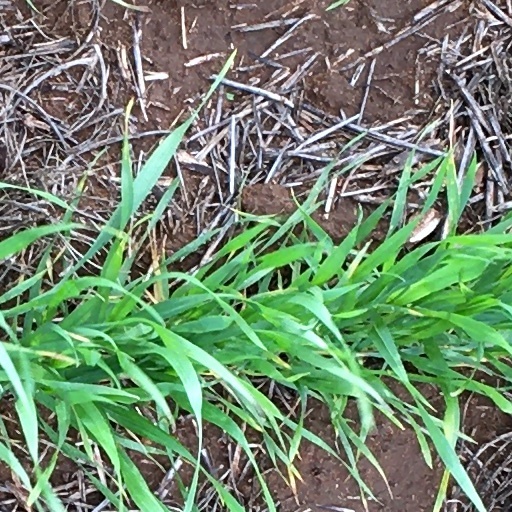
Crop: wheat